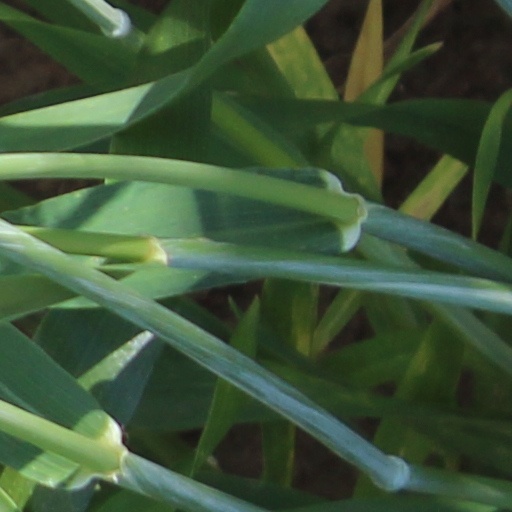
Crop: wheat